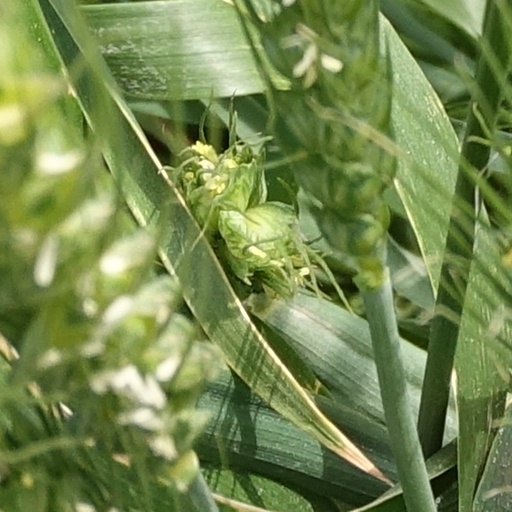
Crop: wheat